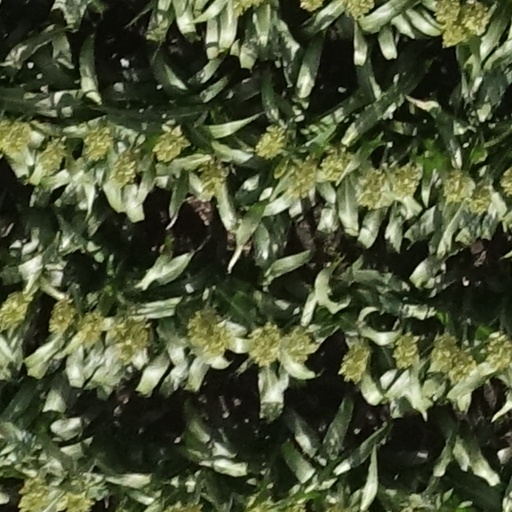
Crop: sorghum